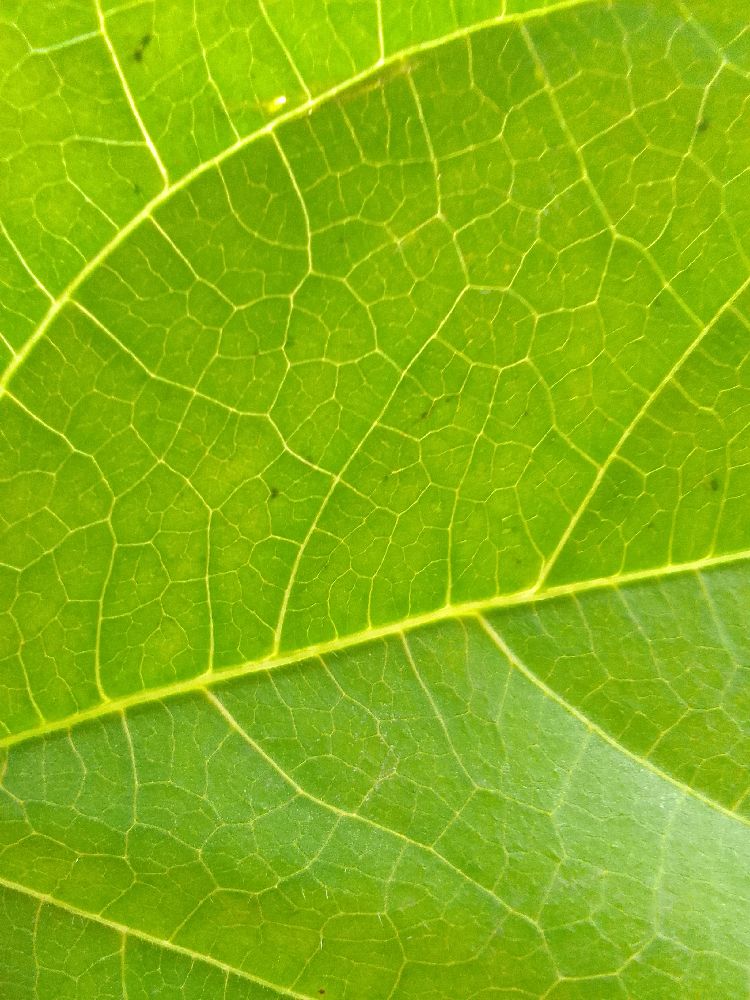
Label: healthy